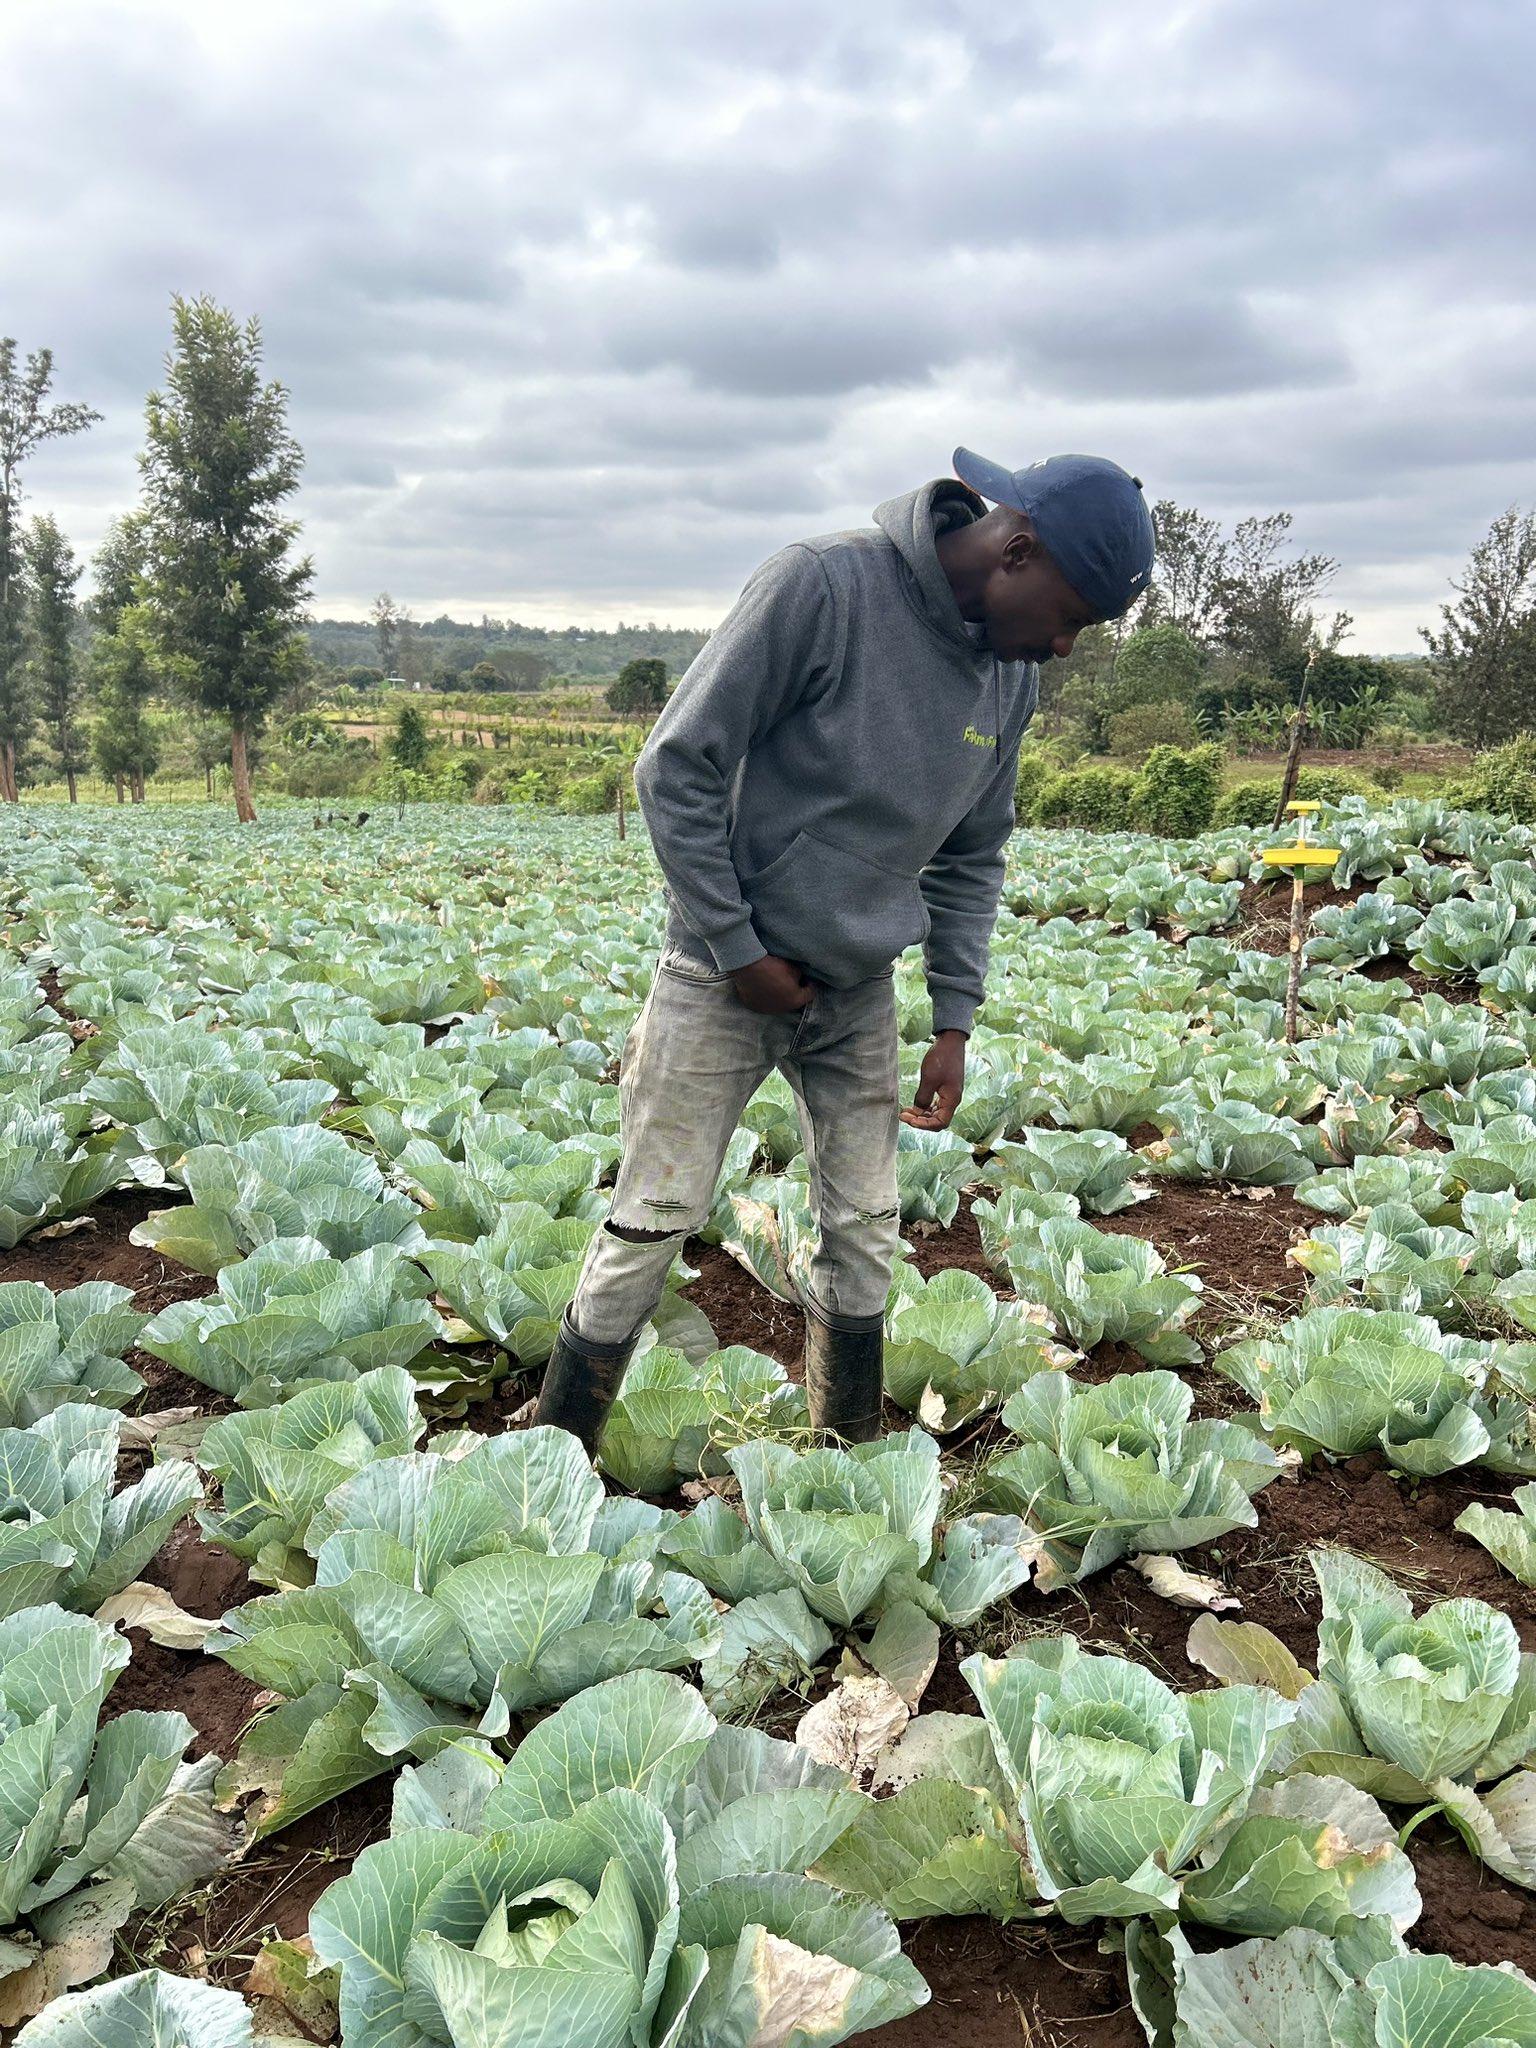
Mkulima wa kabichi aliyevaa sweta la kijivu, suruali, kofia nyeusi aliyoigeuzia nyuma pamoja na buti za shambani amesimama katikati akikagua na kutazama ili kujua jinsi zinavyoendelea katika ukuaji wake, mazao haya yamelimwa katika eneo kubwa kwa hivyo hata mazao yake yanatarajiwa kuwa mengi kwa ajili ya biashara.